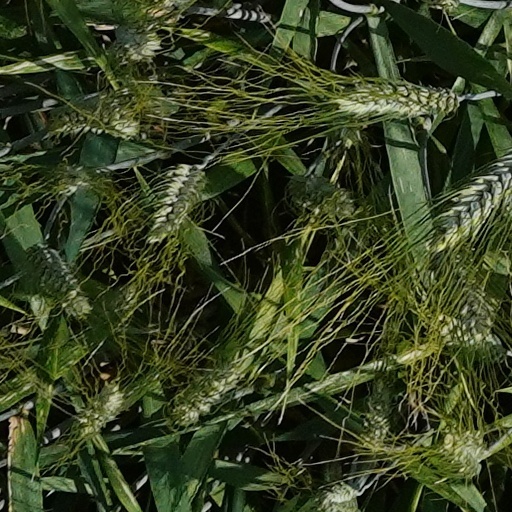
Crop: wheat